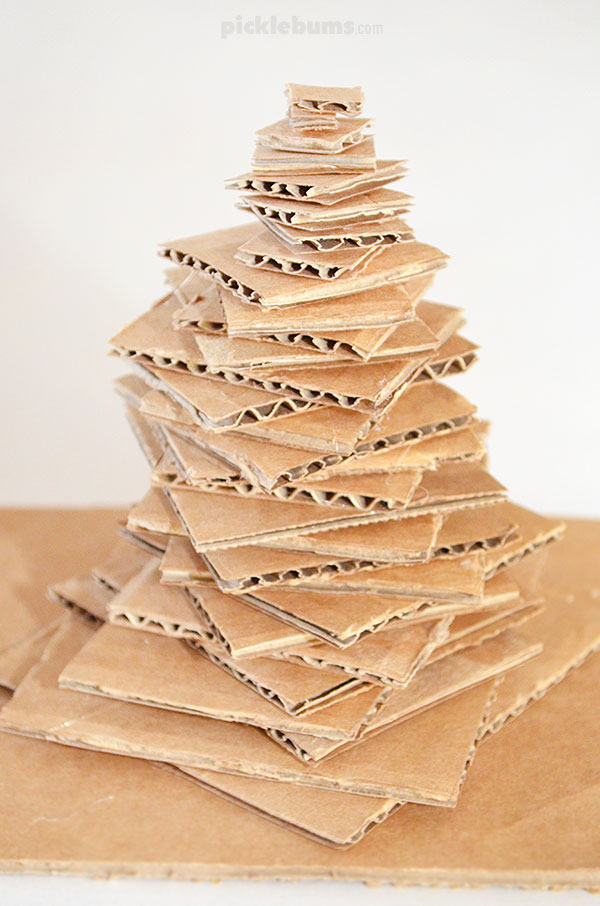
Waste category: paper